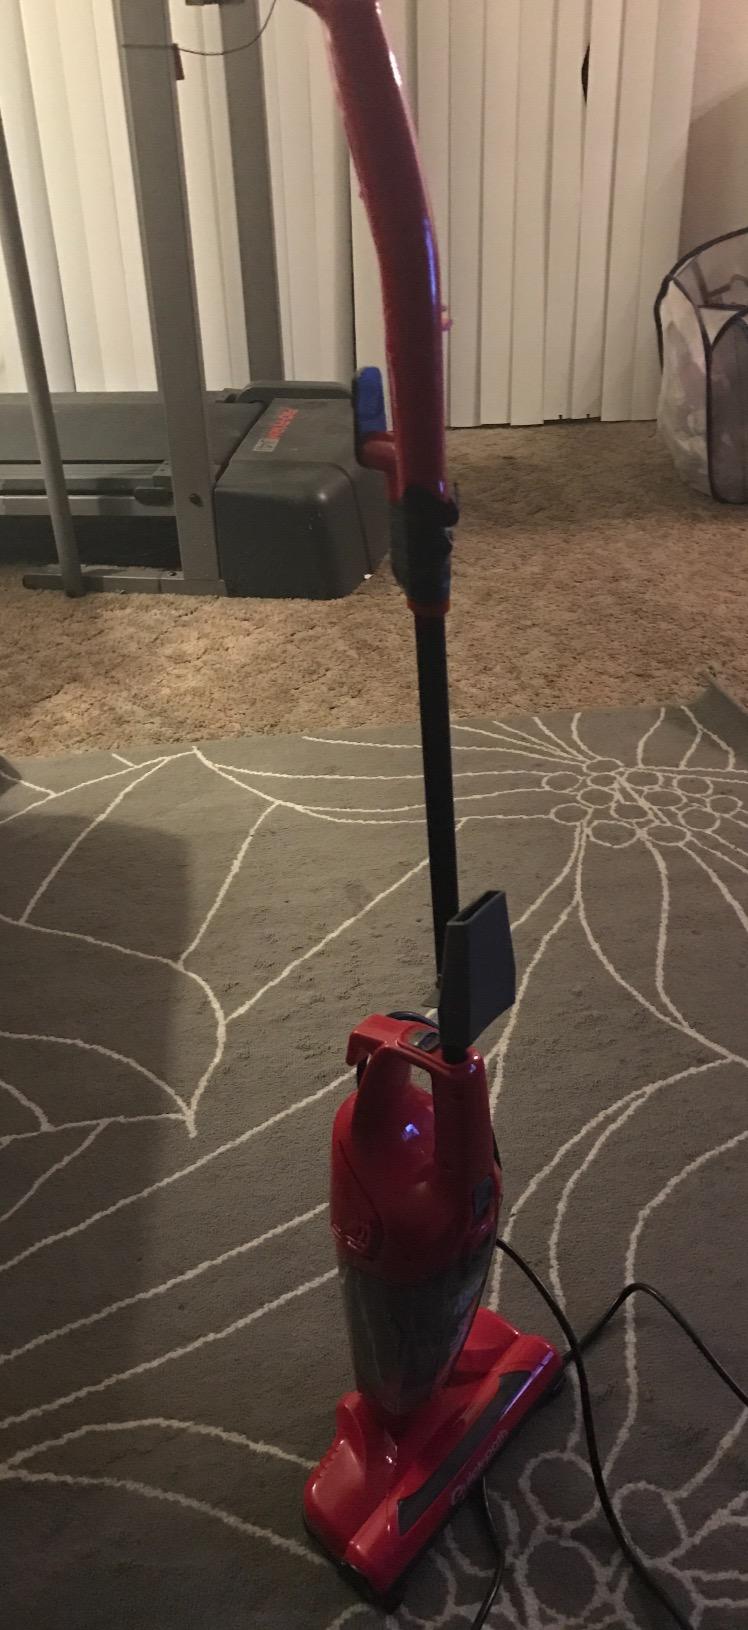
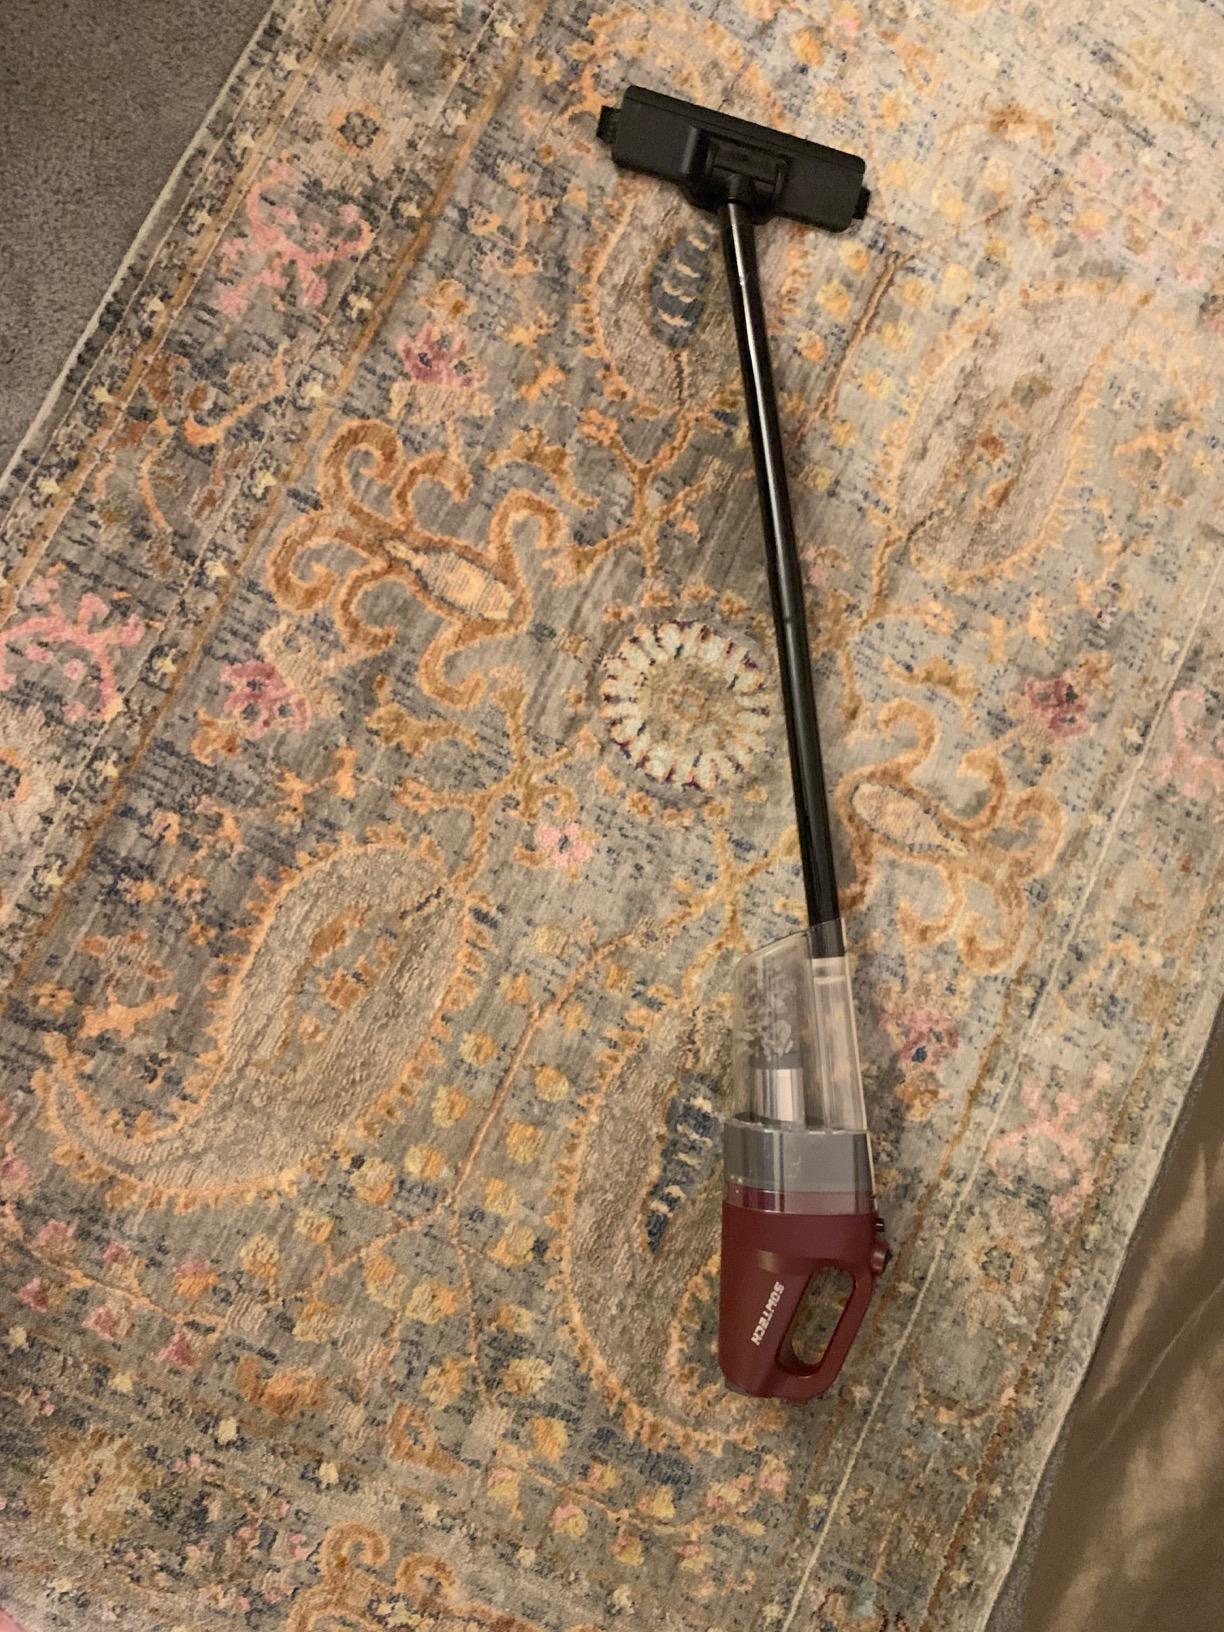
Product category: items_vacuum
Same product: no